Michael Bruse

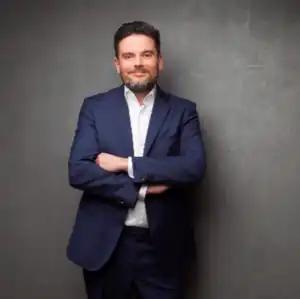
Michael Bruse

Michael Bruse (born 1969 in Essen, West Germany) is a German geographer and professor for geoinformatics at Johannes Gutenberg University Mainz. He specializes in research on urban microclimate/climatology with a methodical focus on numerical simulation. Besides his scientific work he developed the micro-climate model ENVI-met. and is founder of the company ENVI-met GmbH. ENVI-met is a holistic three-dimensional non-hydrostatic model for the simulation of surface-plant-air interactions not only limited to, but very often used to simulate urban environments and to assess the effects of green architecture visions.